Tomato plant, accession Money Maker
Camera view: bottom (45 deg); turntable rotation: 90 degrees
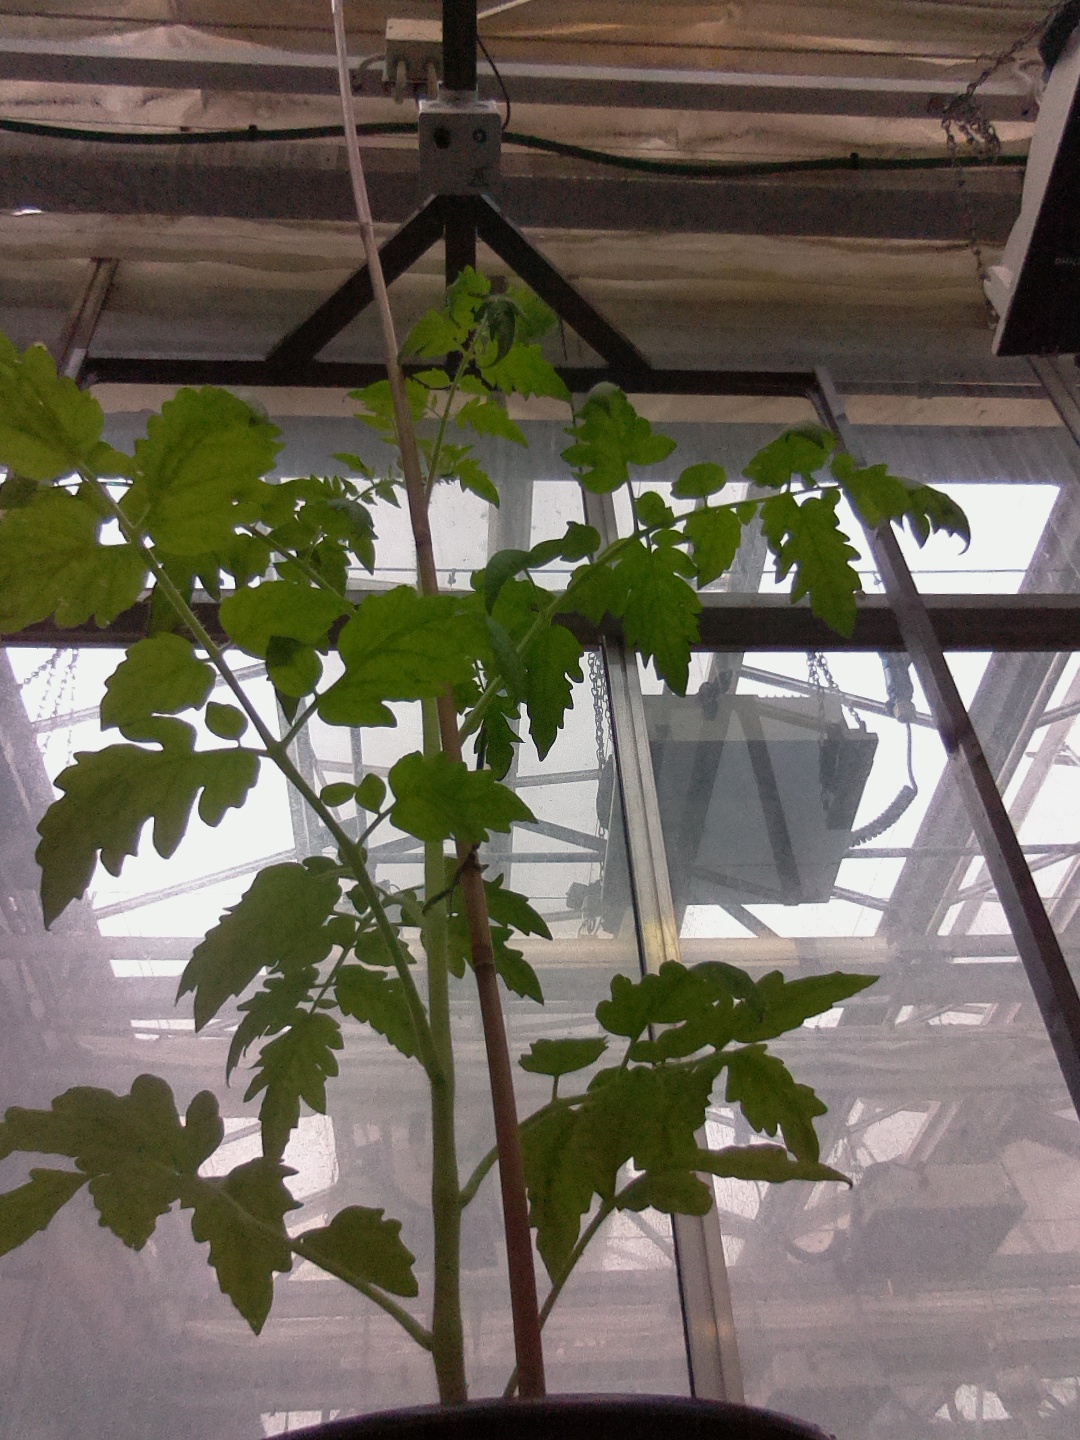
BBCH growth stage 51: First inflorence visible, visible closed flower bud